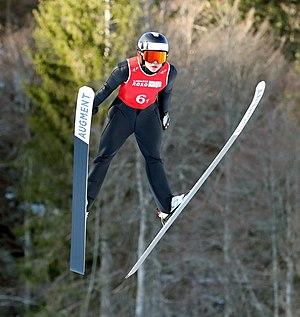
Johanna Bassani, née le 25 avril 2002 à Attnang-Puchheim et morte le 5 mai 2020, est une coureuse autrichienne du combiné nordique.